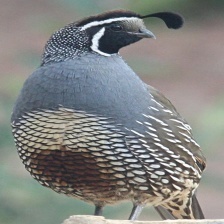
Species: CALIFORNIA QUAIL
Scientific name: CALLIPEPLA CALIFORNICA
ImageNet parent category: quail